Walter Briggs Sr.

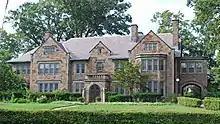
Walter O. Briggs House, "Stonehedge", in Boston-Edison Historic District, Alpheus W. Chittenden and Charles D. Kotting, architects

As owner, among Briggs' first actions was completing major renovation and expansion plans to Navin Field, then seating 23,000. He double-decked the grandstand and converted the park into a bowl. It reopened in 1938 as Briggs Stadium, with a seating capacity of 58,000. The stadium was later renamed Tiger Stadium.